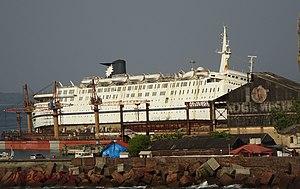
Le Melody est un navire de croisière construit en 1981 par les Constructions Navales et Industrielles de la Méditerranée de La Seyne-sur-Mer pour la compagnie italienne Home Lines, dont il est le deuxième navire neuf. Mis en service en avril 1982 sous le nom d’Atlantic, il est vendu en 1988, lors de la disparition de la compagnie, à la Premier Cruise Line. Devenu StarShip Atlantic, il est racheté en 1995 par MSC Croisières, qui en fait son navire amiral sous le nom de Melody de 1997 à 2003, lorsque le premier navire neuf de la compagnie, le MSC Lirica, est mis en service.